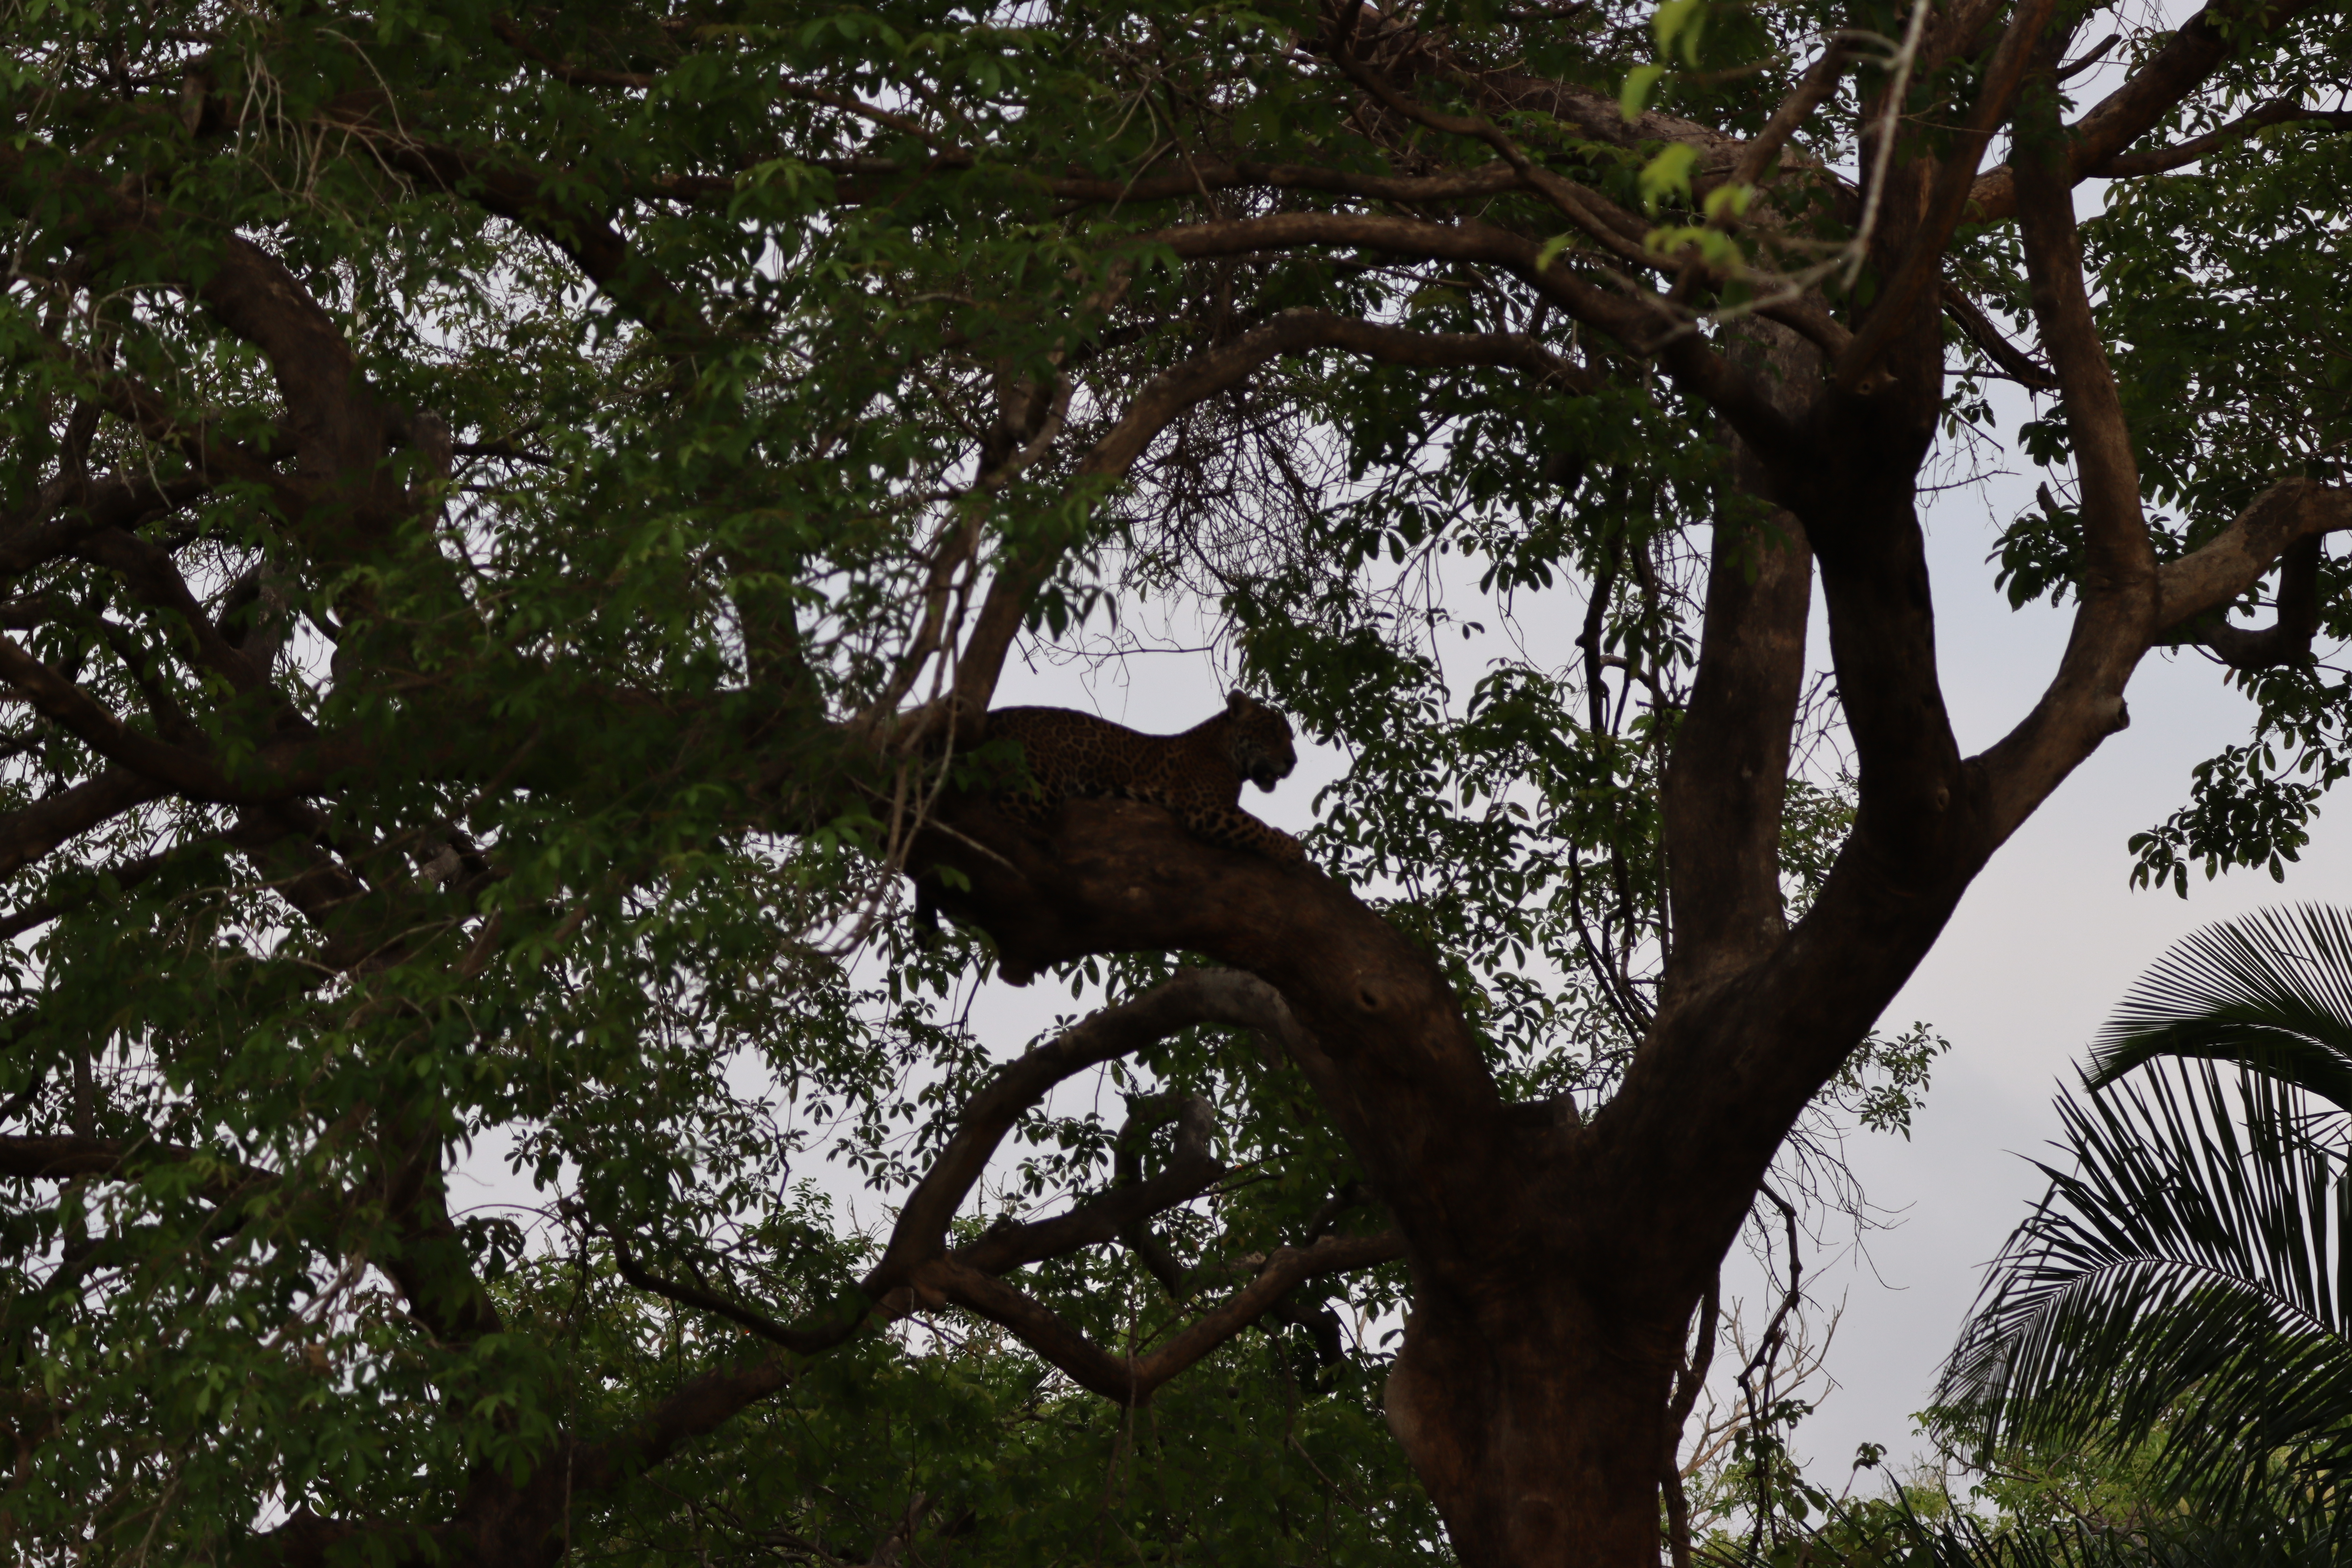
Jaguar: Abril